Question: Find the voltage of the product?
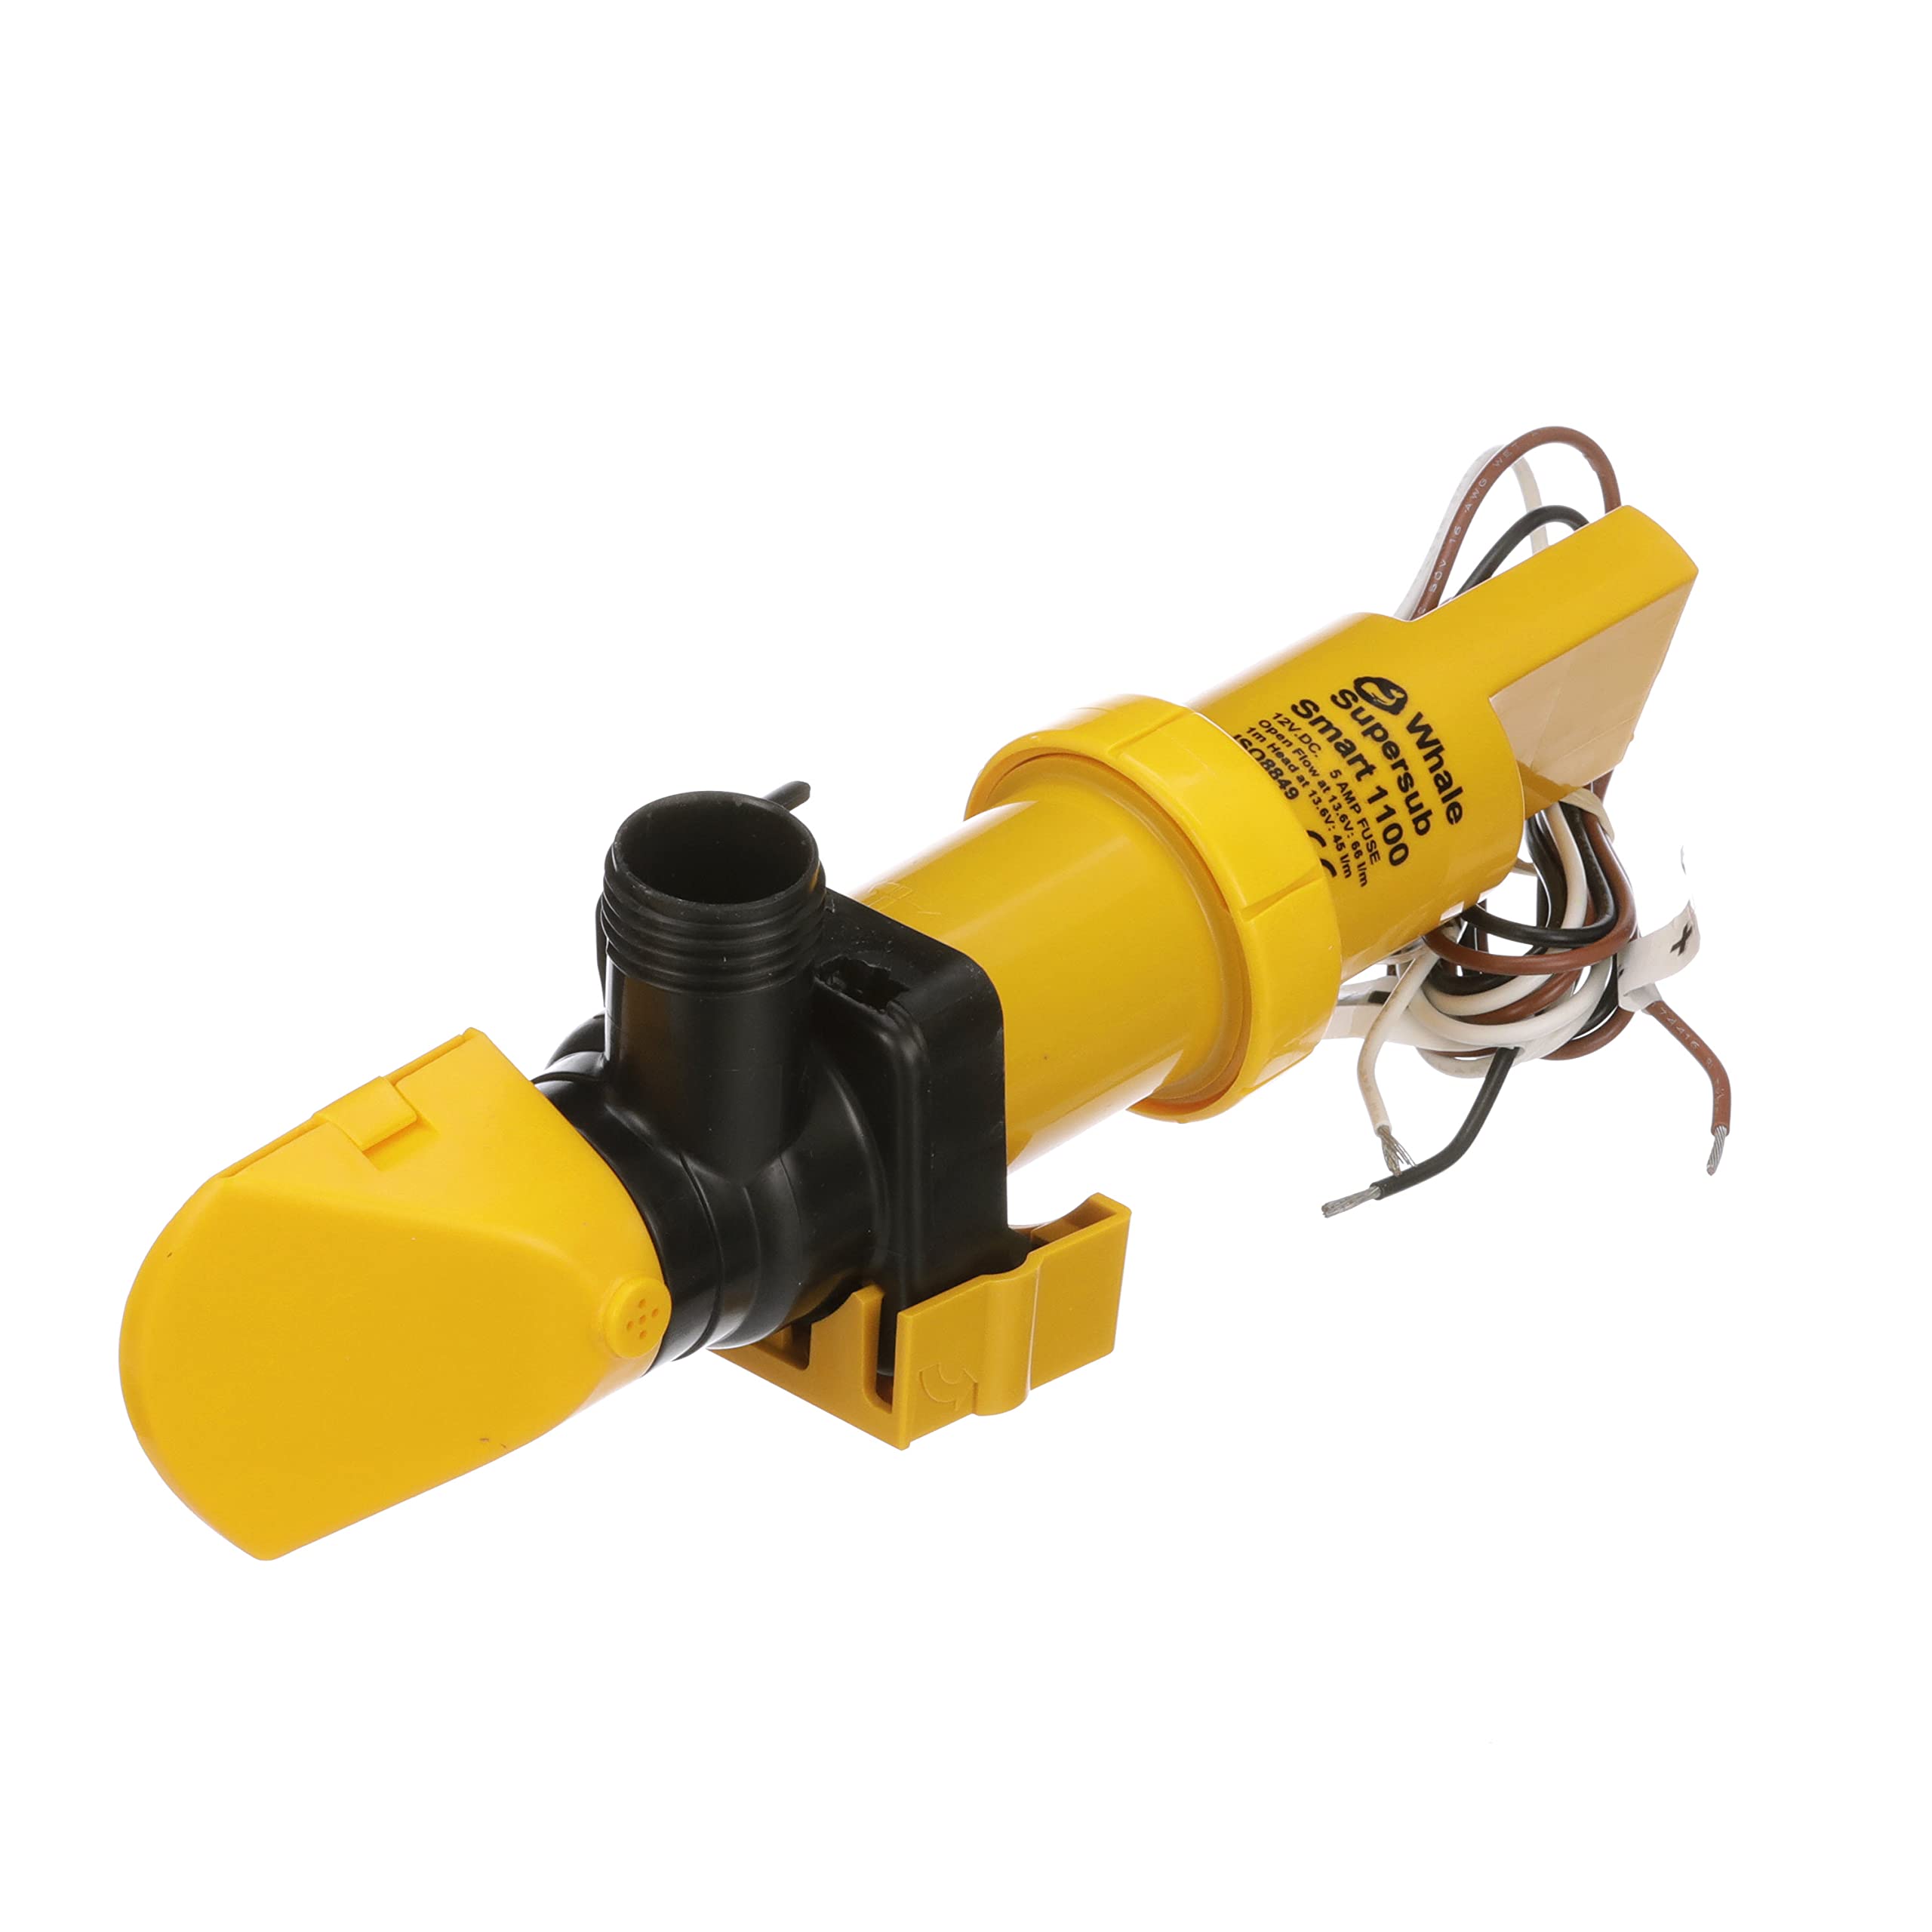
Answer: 12.0 volt